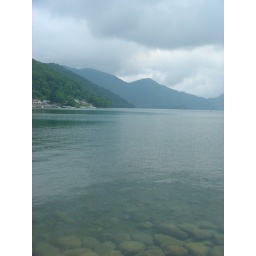
lake and mountain in Nikko